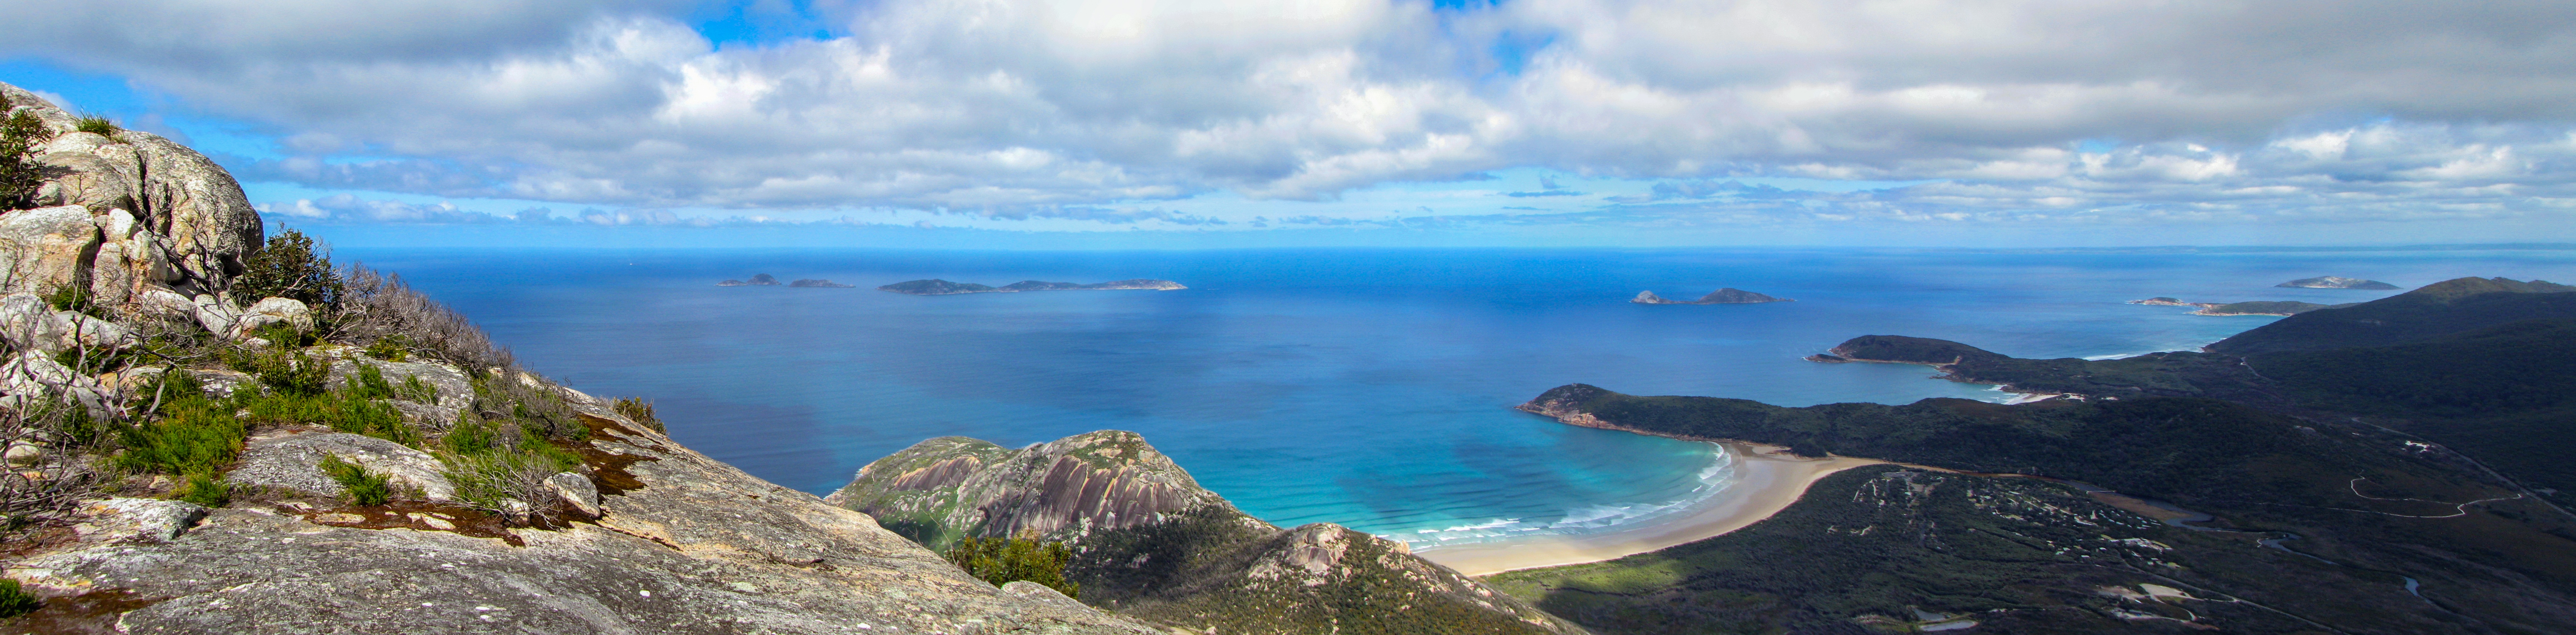
coast, mountain, lake, mountain range, panorama, cliff, fjord, extreme sport, terrain, loch, crater lake, cape, landform, geographical feature